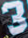
Number: 3